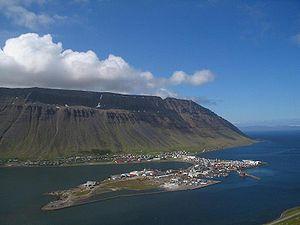
Le Skutulsfjörður est un fjord d'Islande, débouchant dans l'Ísafjarðardjúp, dans la région des Fjords de l'Ouest. La ville d'Ísafjörður, capitale de la région, ainsi que son aéroport, sont situés dans ce fjord.
L'Ísafjarðardjúp, toponyme islandais signifiant littéralement en français « le profond fjord glacé », ou plus simplement Djúp, est un fjord du nord-ouest de l'Islande, au cœur des Vestfirðir. S'avançant d'environ 120 kilomètres à l'intérieur des terres, il est profondément ramifié en de nombreux fjords, notamment sur son rivage sud-ouest. Au nord-est, il est dominé par le Drangajökull. Les îles de Æðey, Vigur, Borgarey, Djúphólmi et Hrútey sont baignées par les eaux du fjord. Ses rivages sont habités au sud-ouest, notamment avec les localités de Bolungarvík, Hnífsdalur, Súðavík et Ísafjörður, la capitale régionale, reliées entre elles par la route 61 ou Djúpvegur qui, via la route 60, les relient aussi au reste du pays.